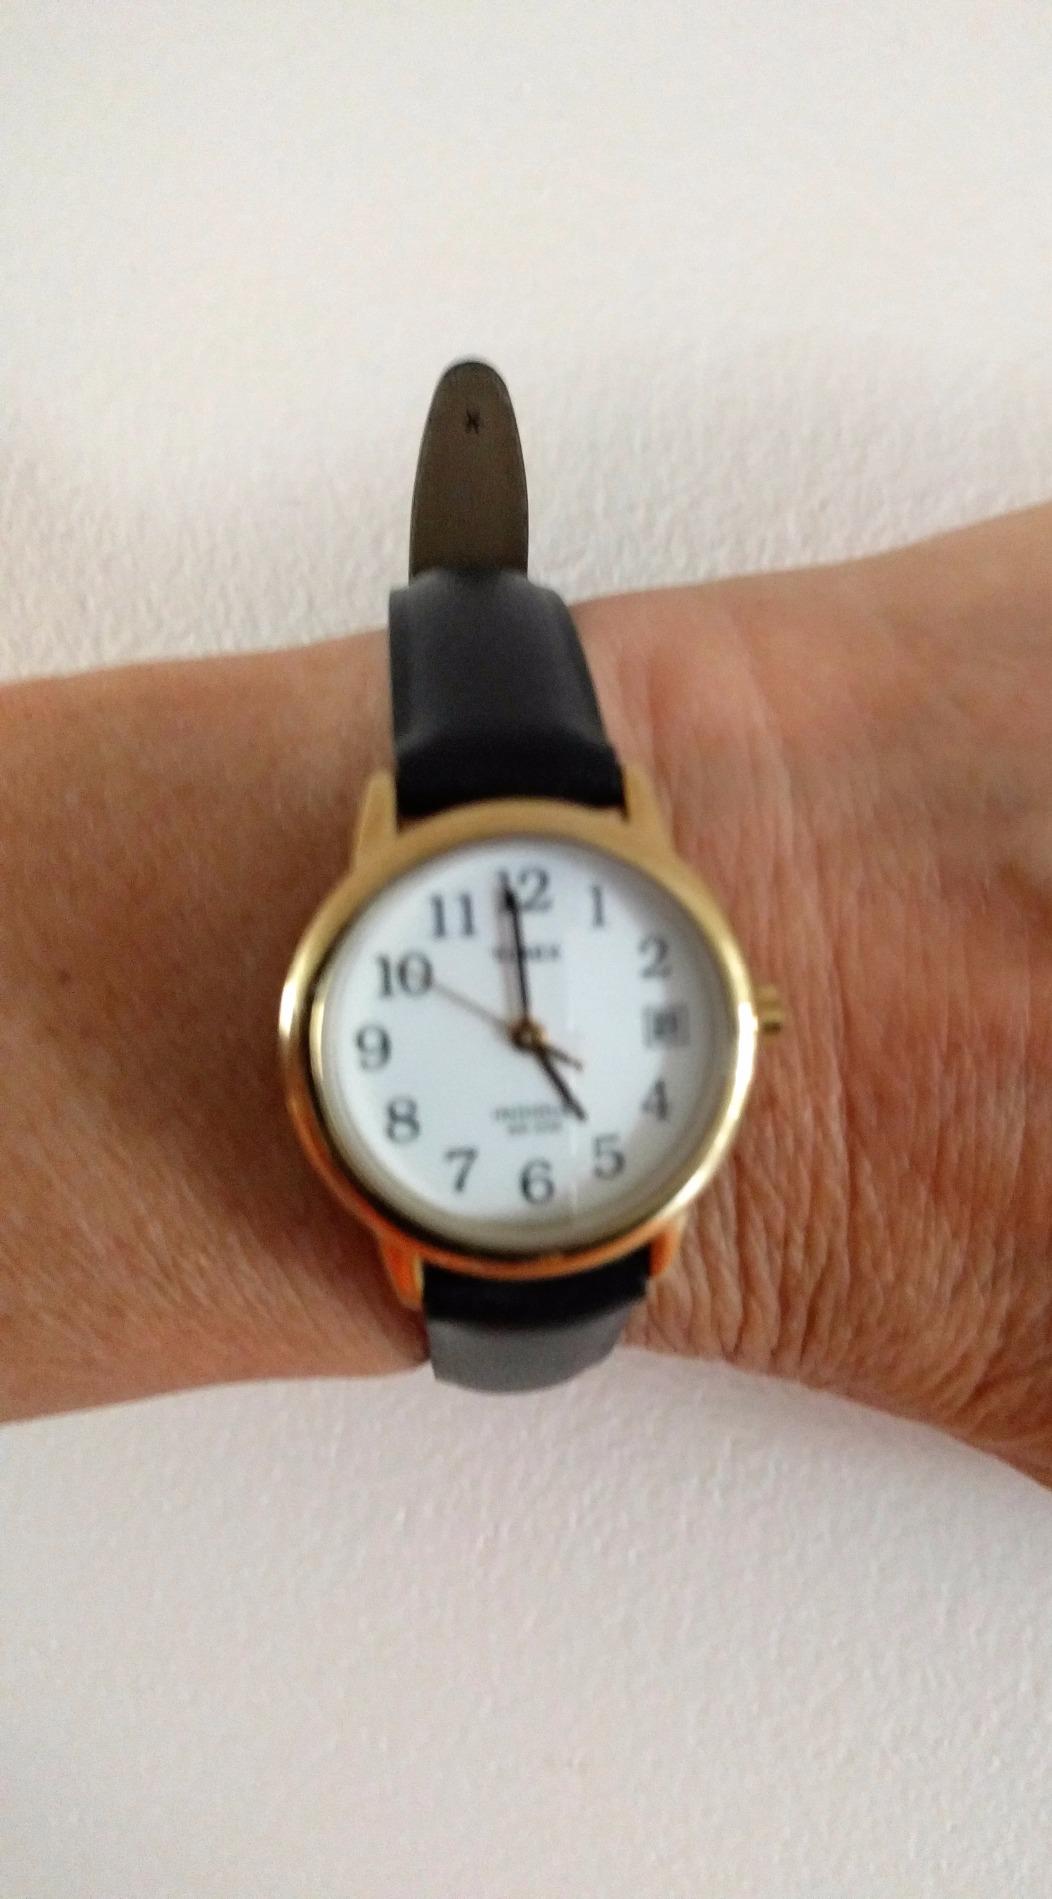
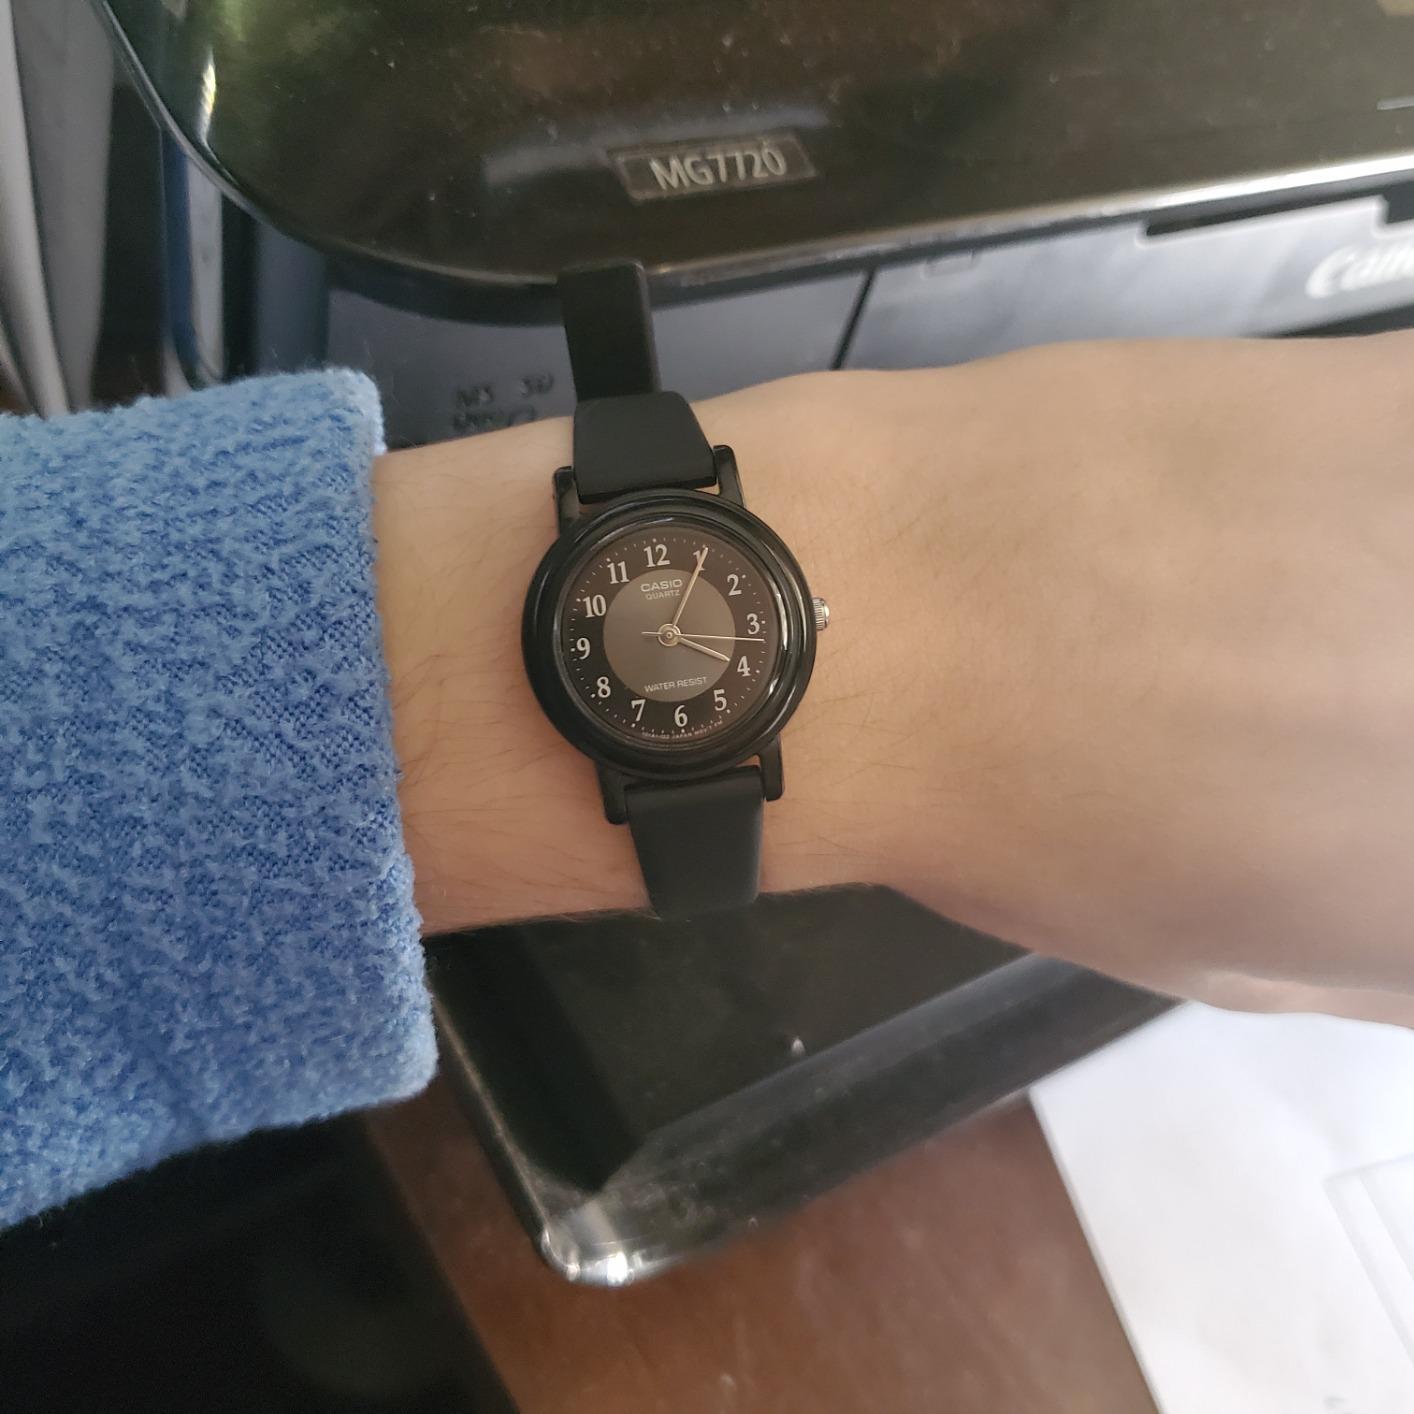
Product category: accessories_watch
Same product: no